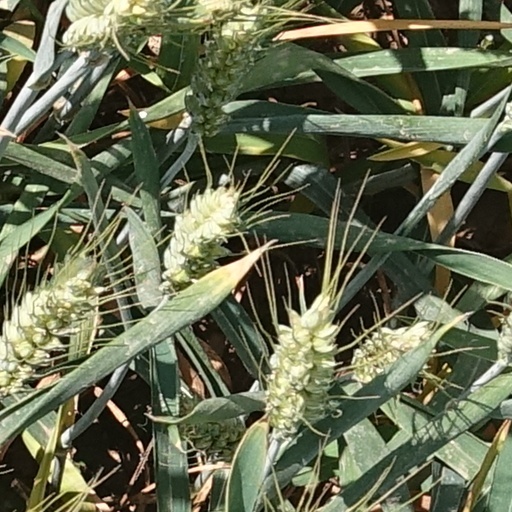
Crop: wheat